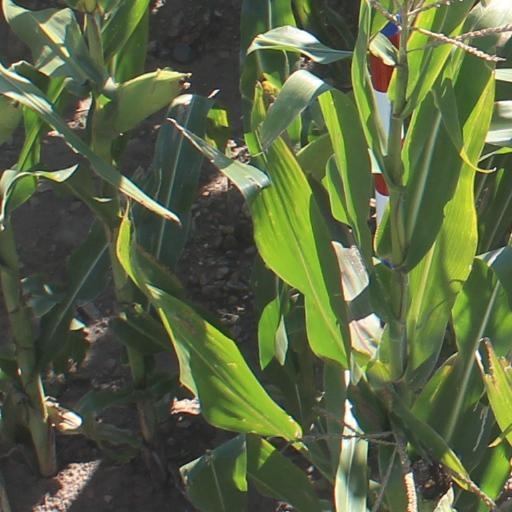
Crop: maize; corn